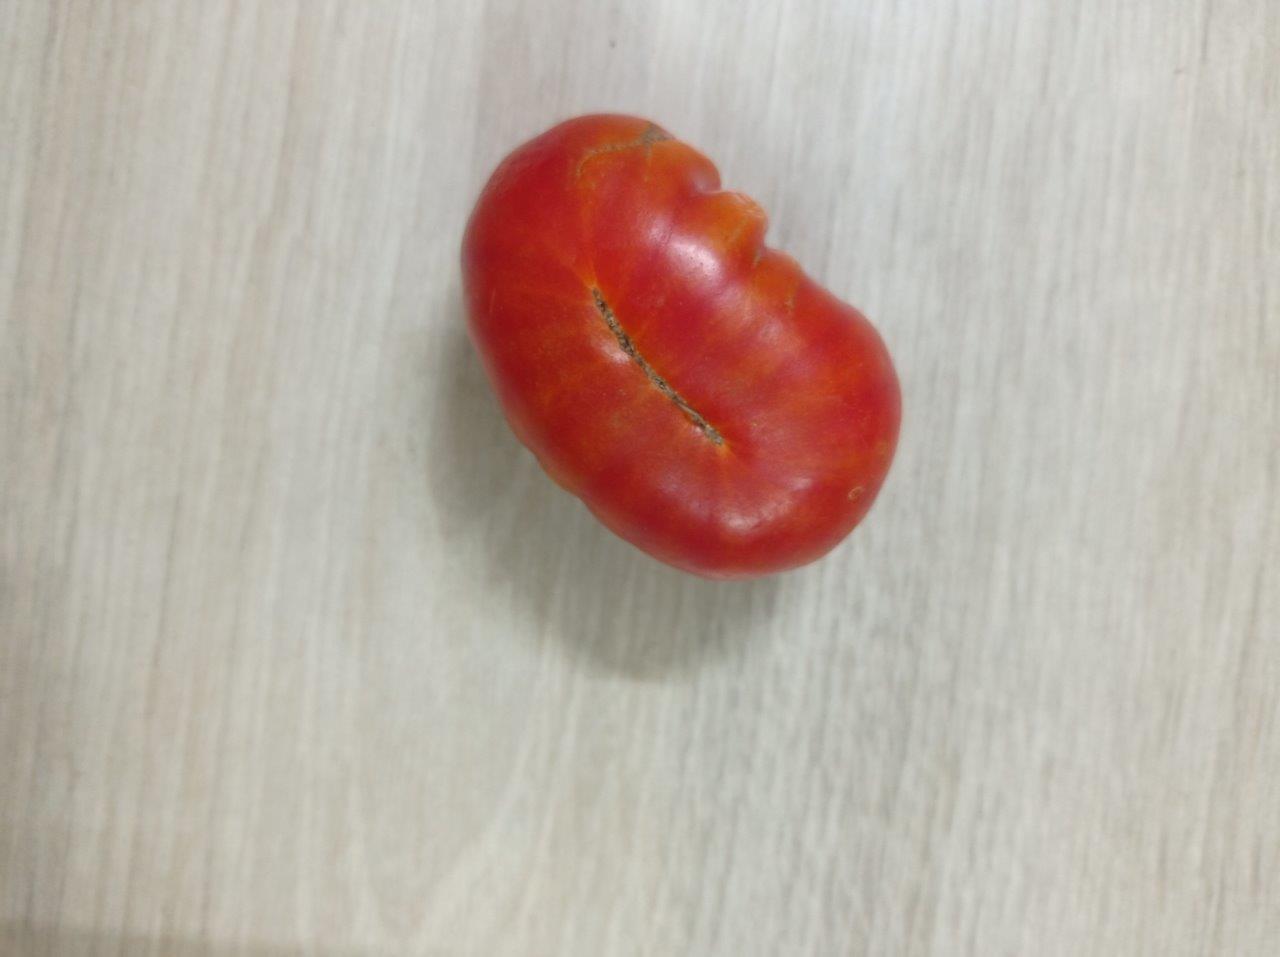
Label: Fresh